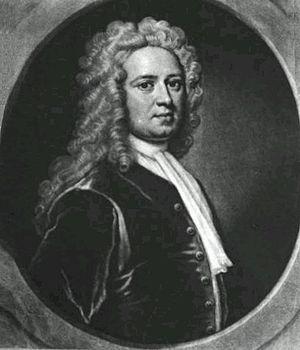
Corpus Christi est un des 31 collèges de l'université de Cambridge au Royaume-Uni. Il a été fondé en 1352, ce qui en fait le 8ᵉ des collèges de Cambridge dans l'ordre d'ancienneté.